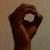
The image shows a hand gesture representing the letter 'O' in Indian Sign Language.